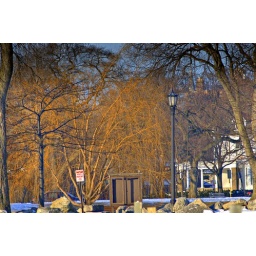
lamp post, rocks, no parking sign and tree along path near lake, evanston +4 full